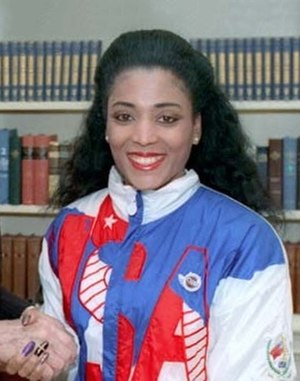
Florence Griffith-Joyner
Florence Griffith i 1988
Florence Griffith-Joyner, også kendt som Flo-Jo, var en amerikansk atletikudøver/sprinter. Florence Griffith Joyner vandt sølv ved OL i 1984 på 100 m. I 1988 satte hun en opsigtsvækkende verdensrekord på 100 m, som ingen hidtil har været blot tilnærmelsesvis i nærheden af, og senere ved OL samme år vandt hun guld på 100, 200 og 4×100 m samt sølv på 4×400 m. Umiddelbart herefter trak hun sig tilbage fra aktiv sport.